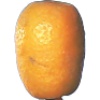
Label: kumquats